Ostayır

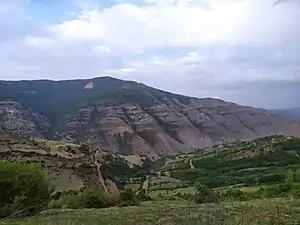
View from hills surrounding Ostayir village

Ostayır (also, Ostair) is a village and municipality in the Yardymli Rayon of Azerbaijan, in the southern part of the country, 220 km southwest of the capital Baku. This village has a population of 1,611. Population sustains itself by agricultural activities.